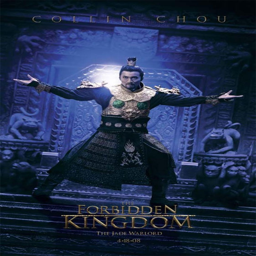
this poster inspired my stone monkeys by the fountain .